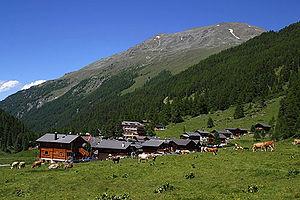
Paysage du Turtmanntal